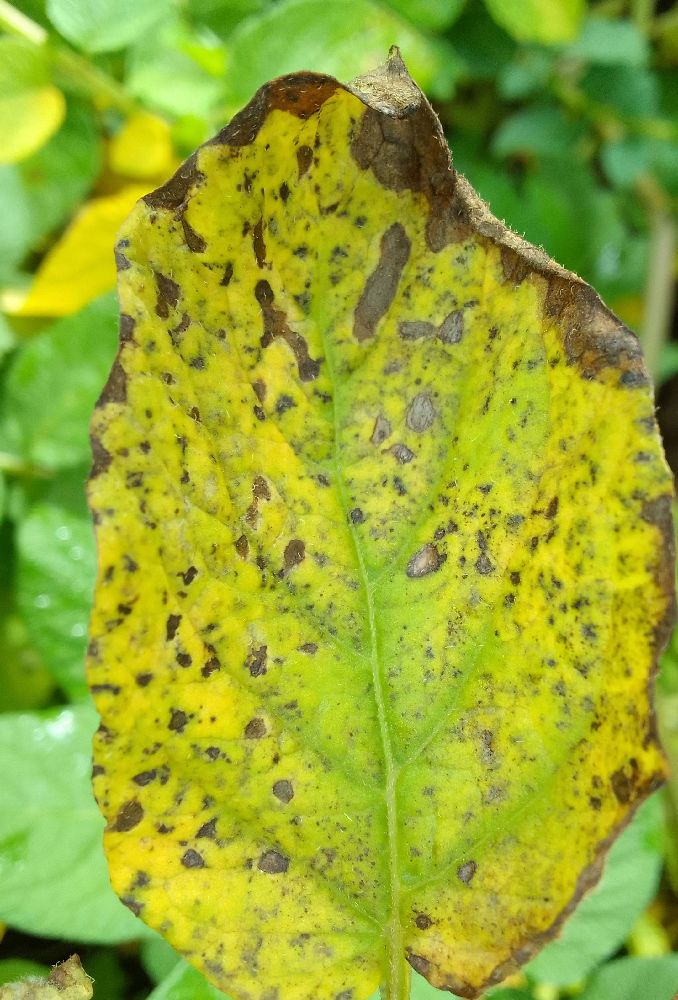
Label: Early blight